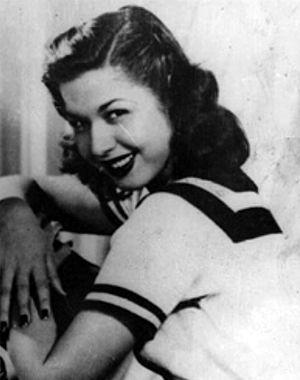
Samiaa Gamal, née Zainab Ibrahim Mahfuz, en 1924 à Beni Suef, une petite ville égyptienne, morte le 1ᵉʳ décembre 1994 au Caire, est une danseuse et actrice égyptienne.